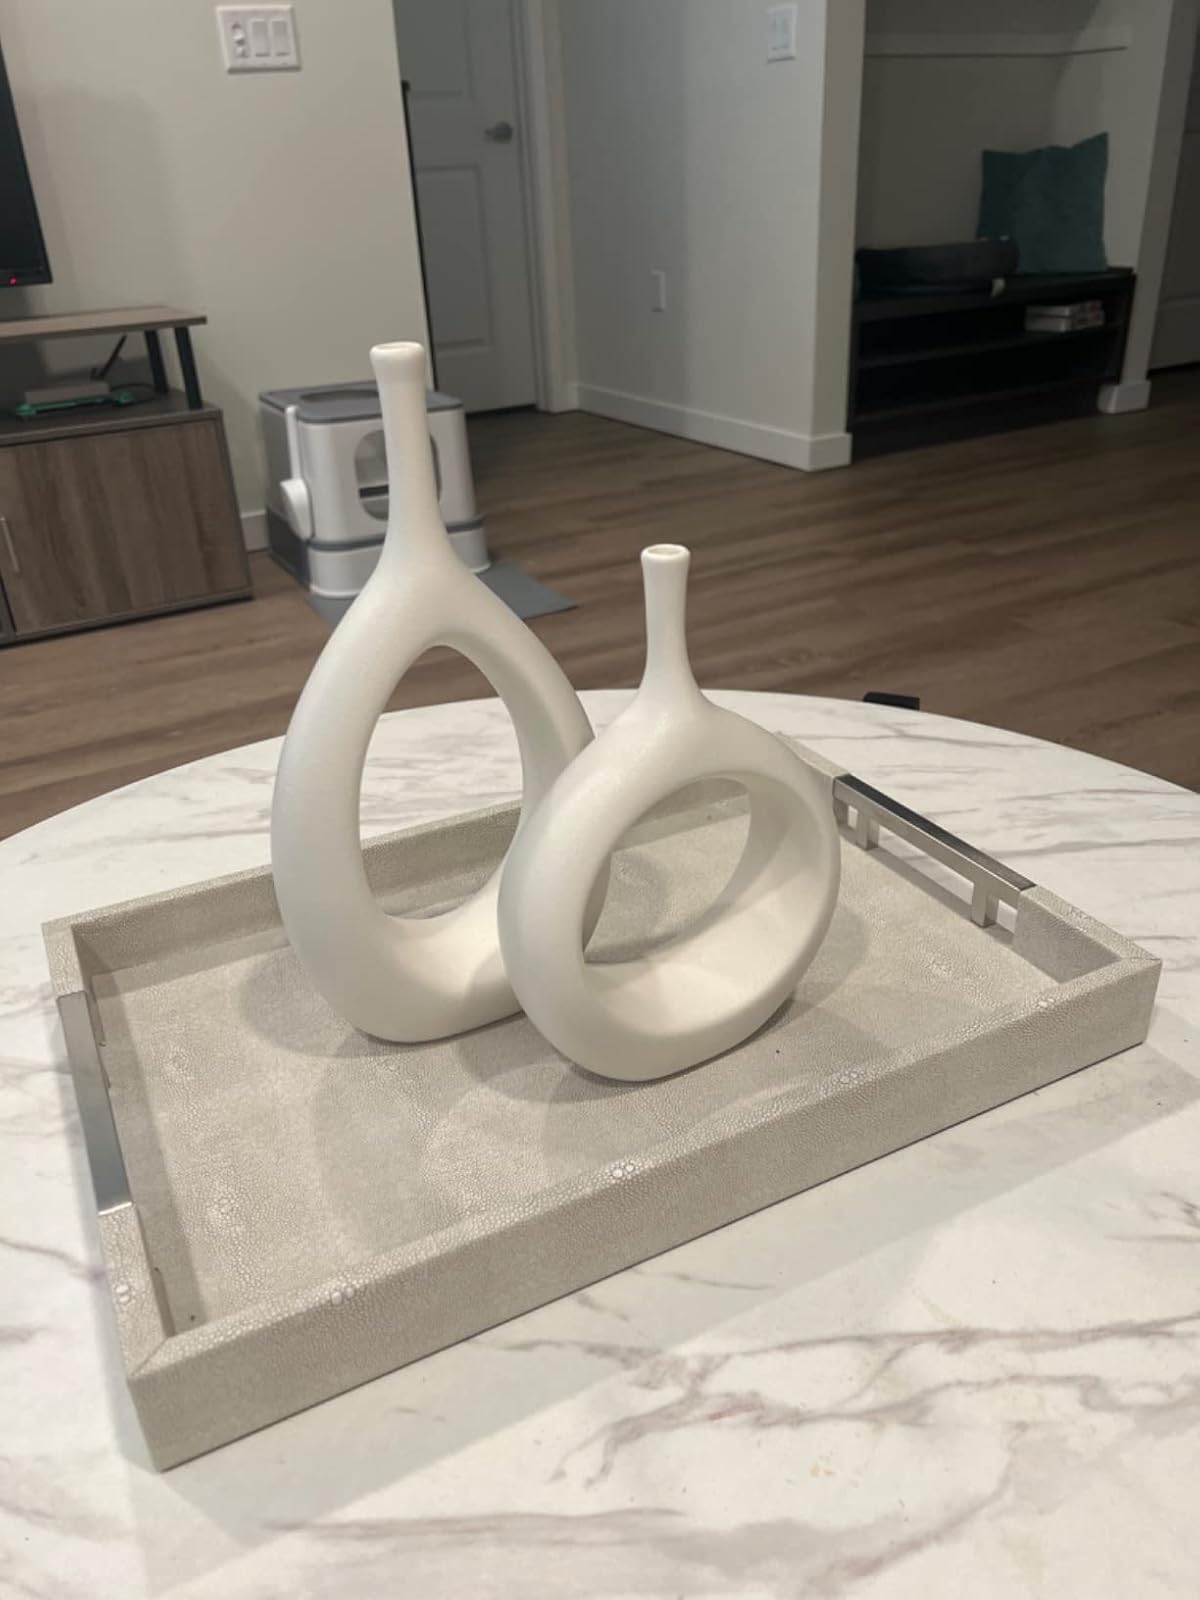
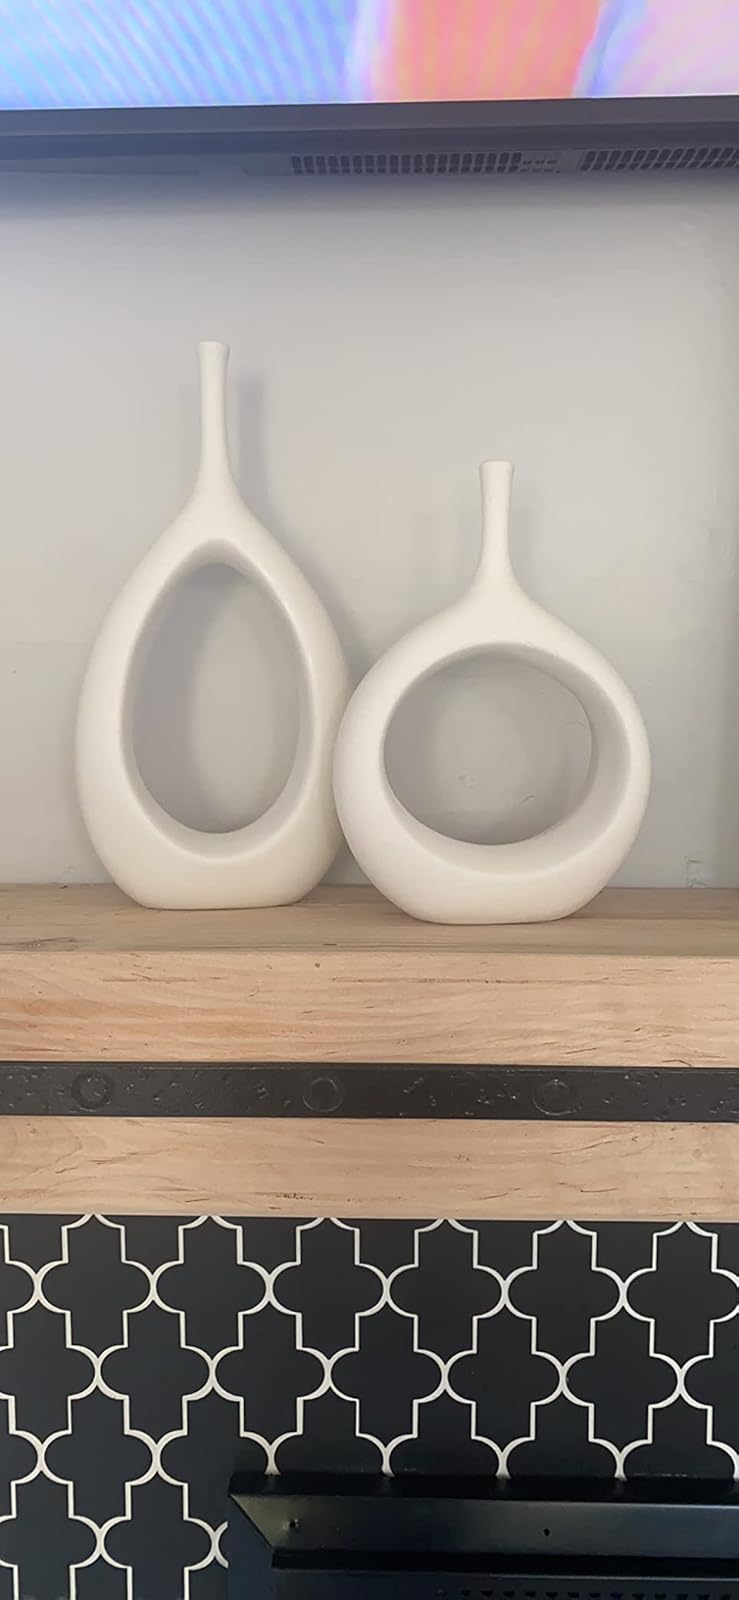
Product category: vase
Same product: yes